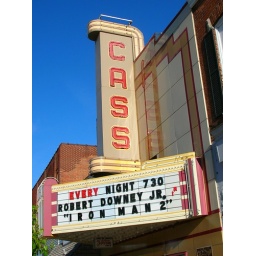
The sign for the movie theater in Cass City, Michigan. May 16th, 2010.